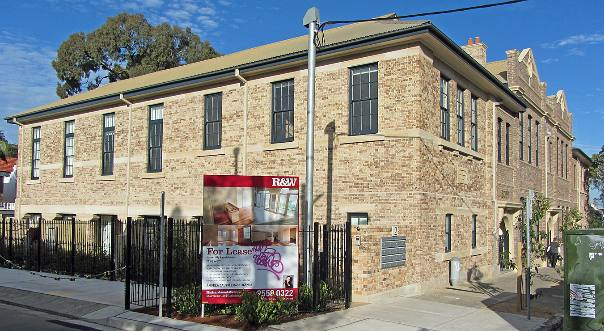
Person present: No